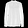
Label: Shirt